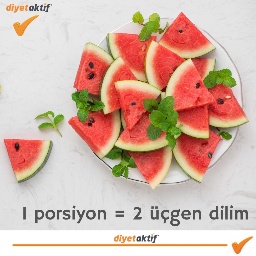
Label: watermelon